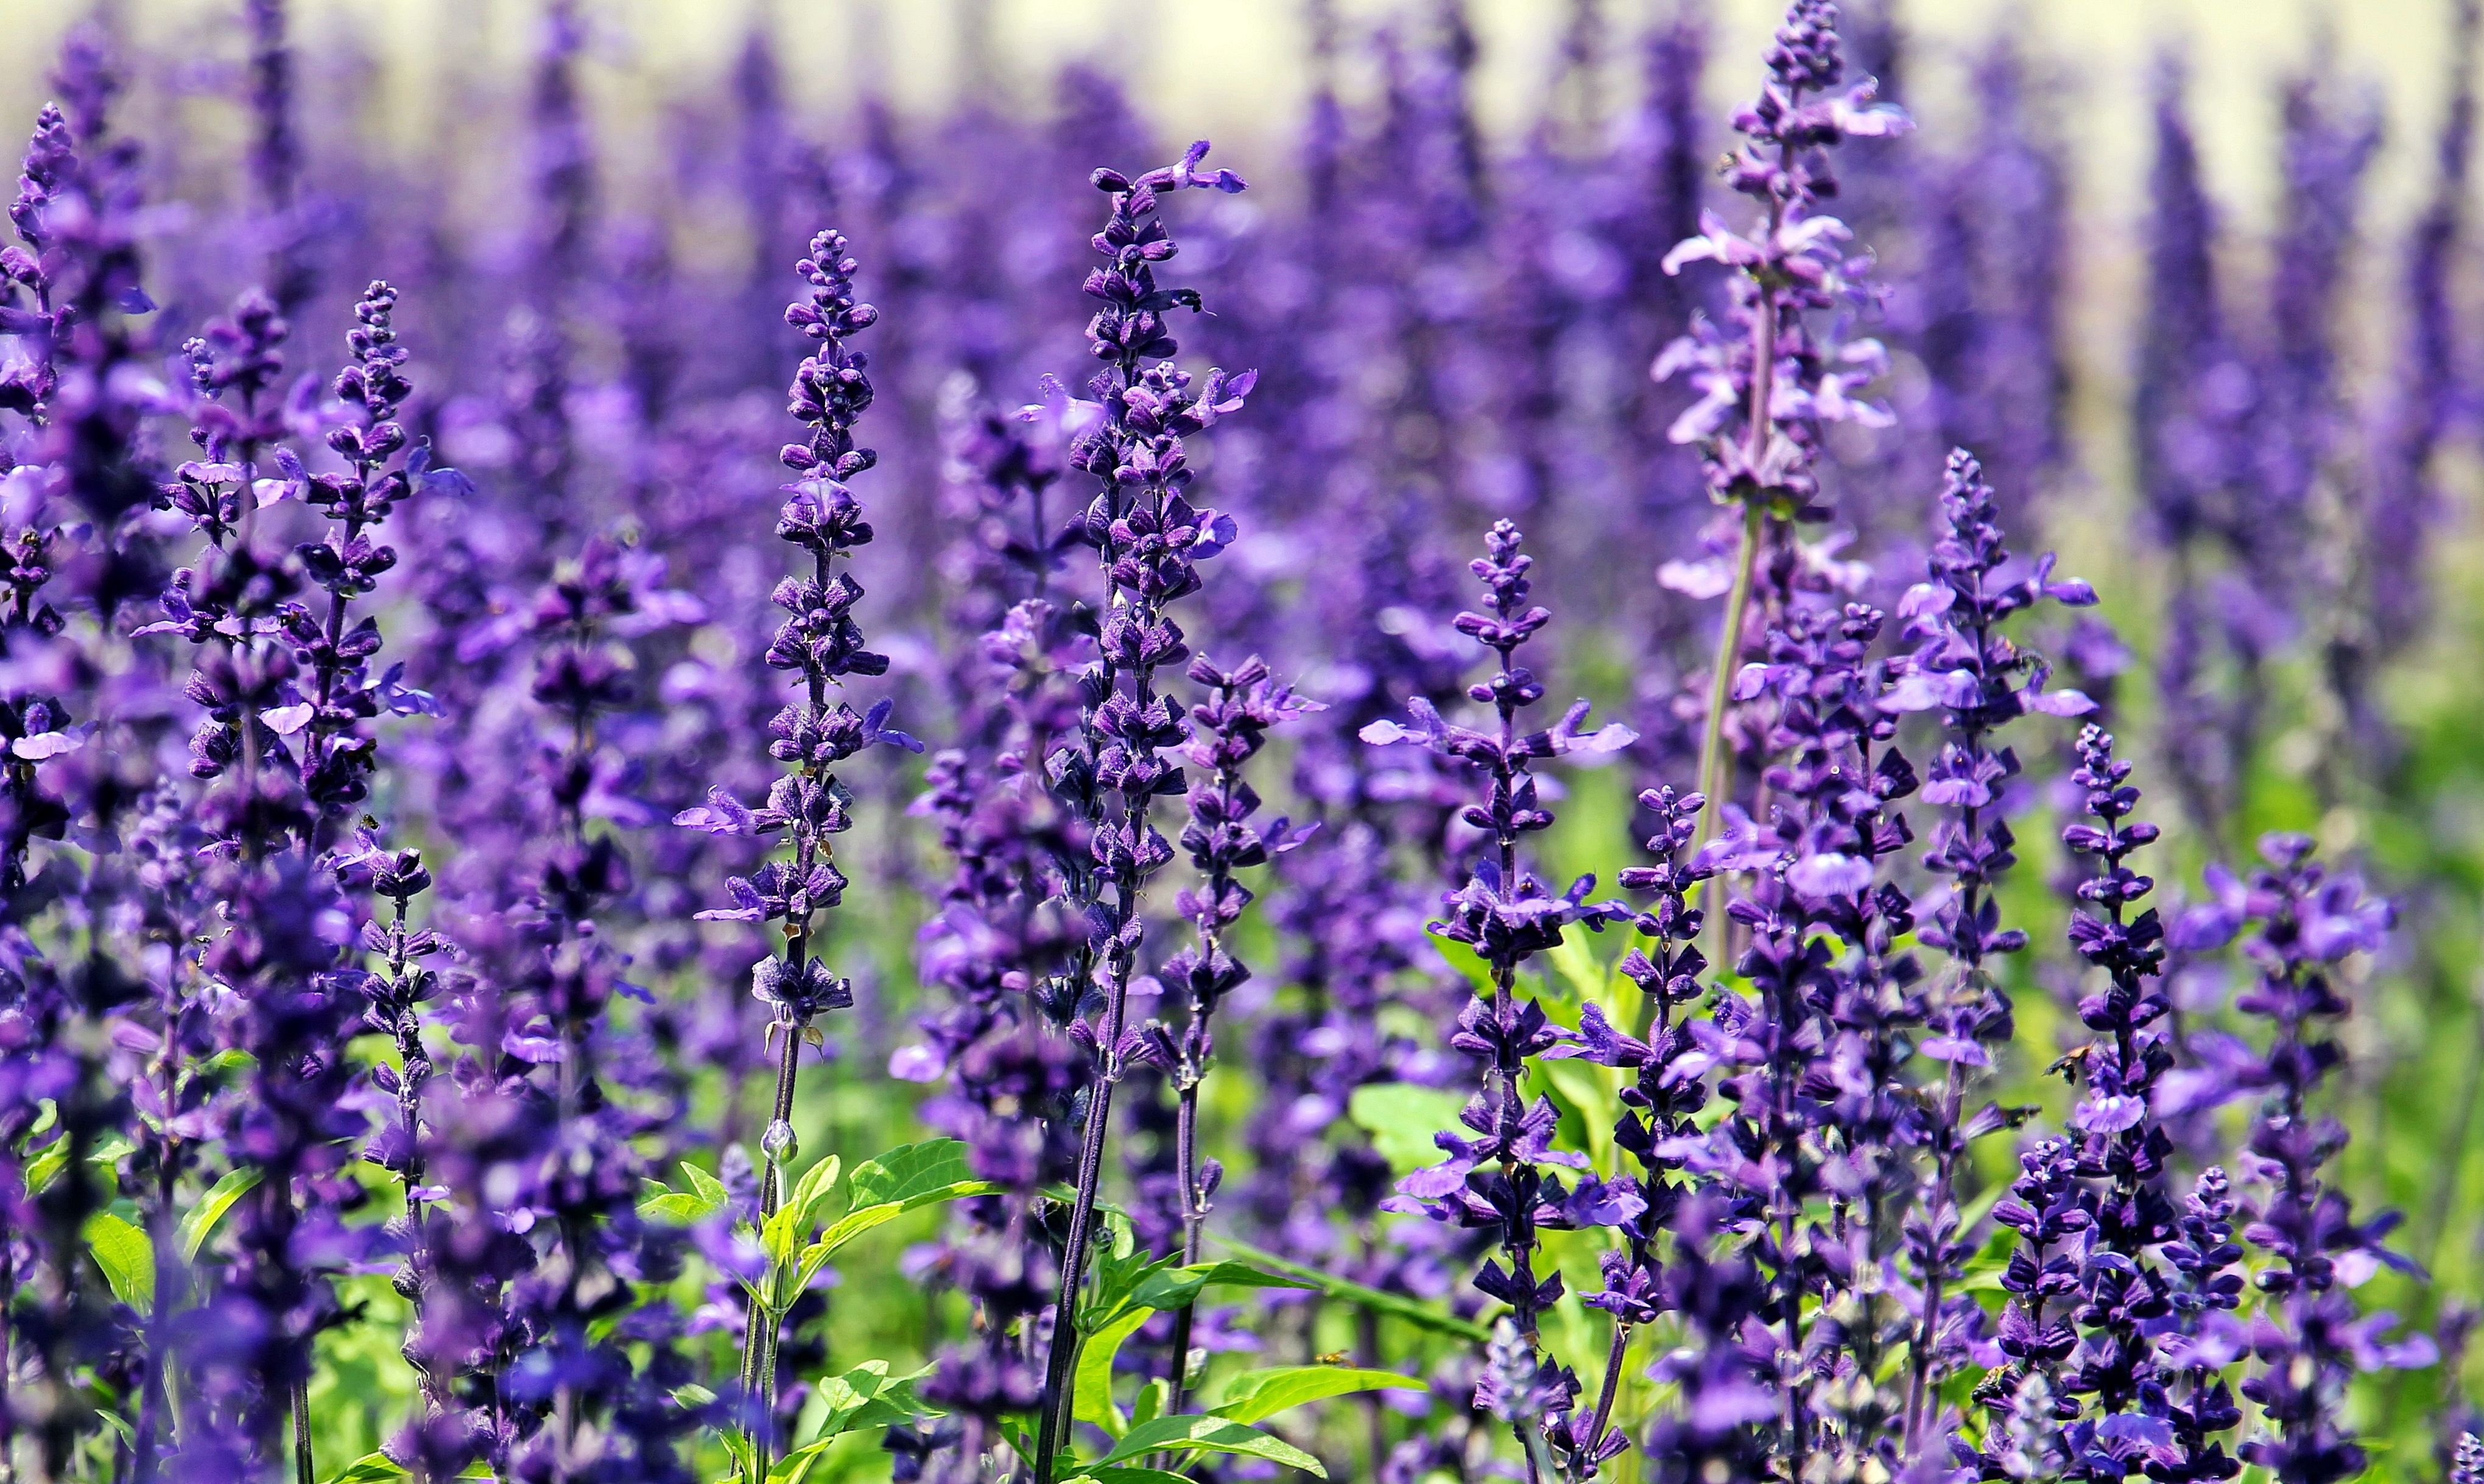
nature, blossom, plant, field, flower, bloom, herb, flora, lavender, plants, wildflower, flowers, leaves, violet, lupin, flowering plant, annual plant, land plant, english lavender, french lavender, hyssopus